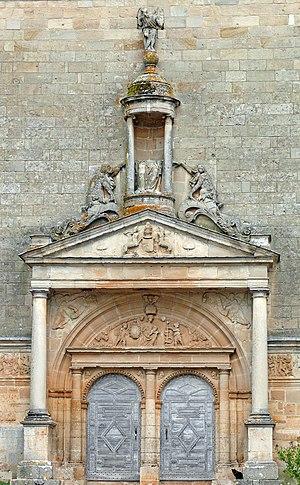
Assier - Église Saint-Pierre - Portail occidental
L'église Saint-Pierre est une église catholique située à Assier, dans le département du Lot, en France.